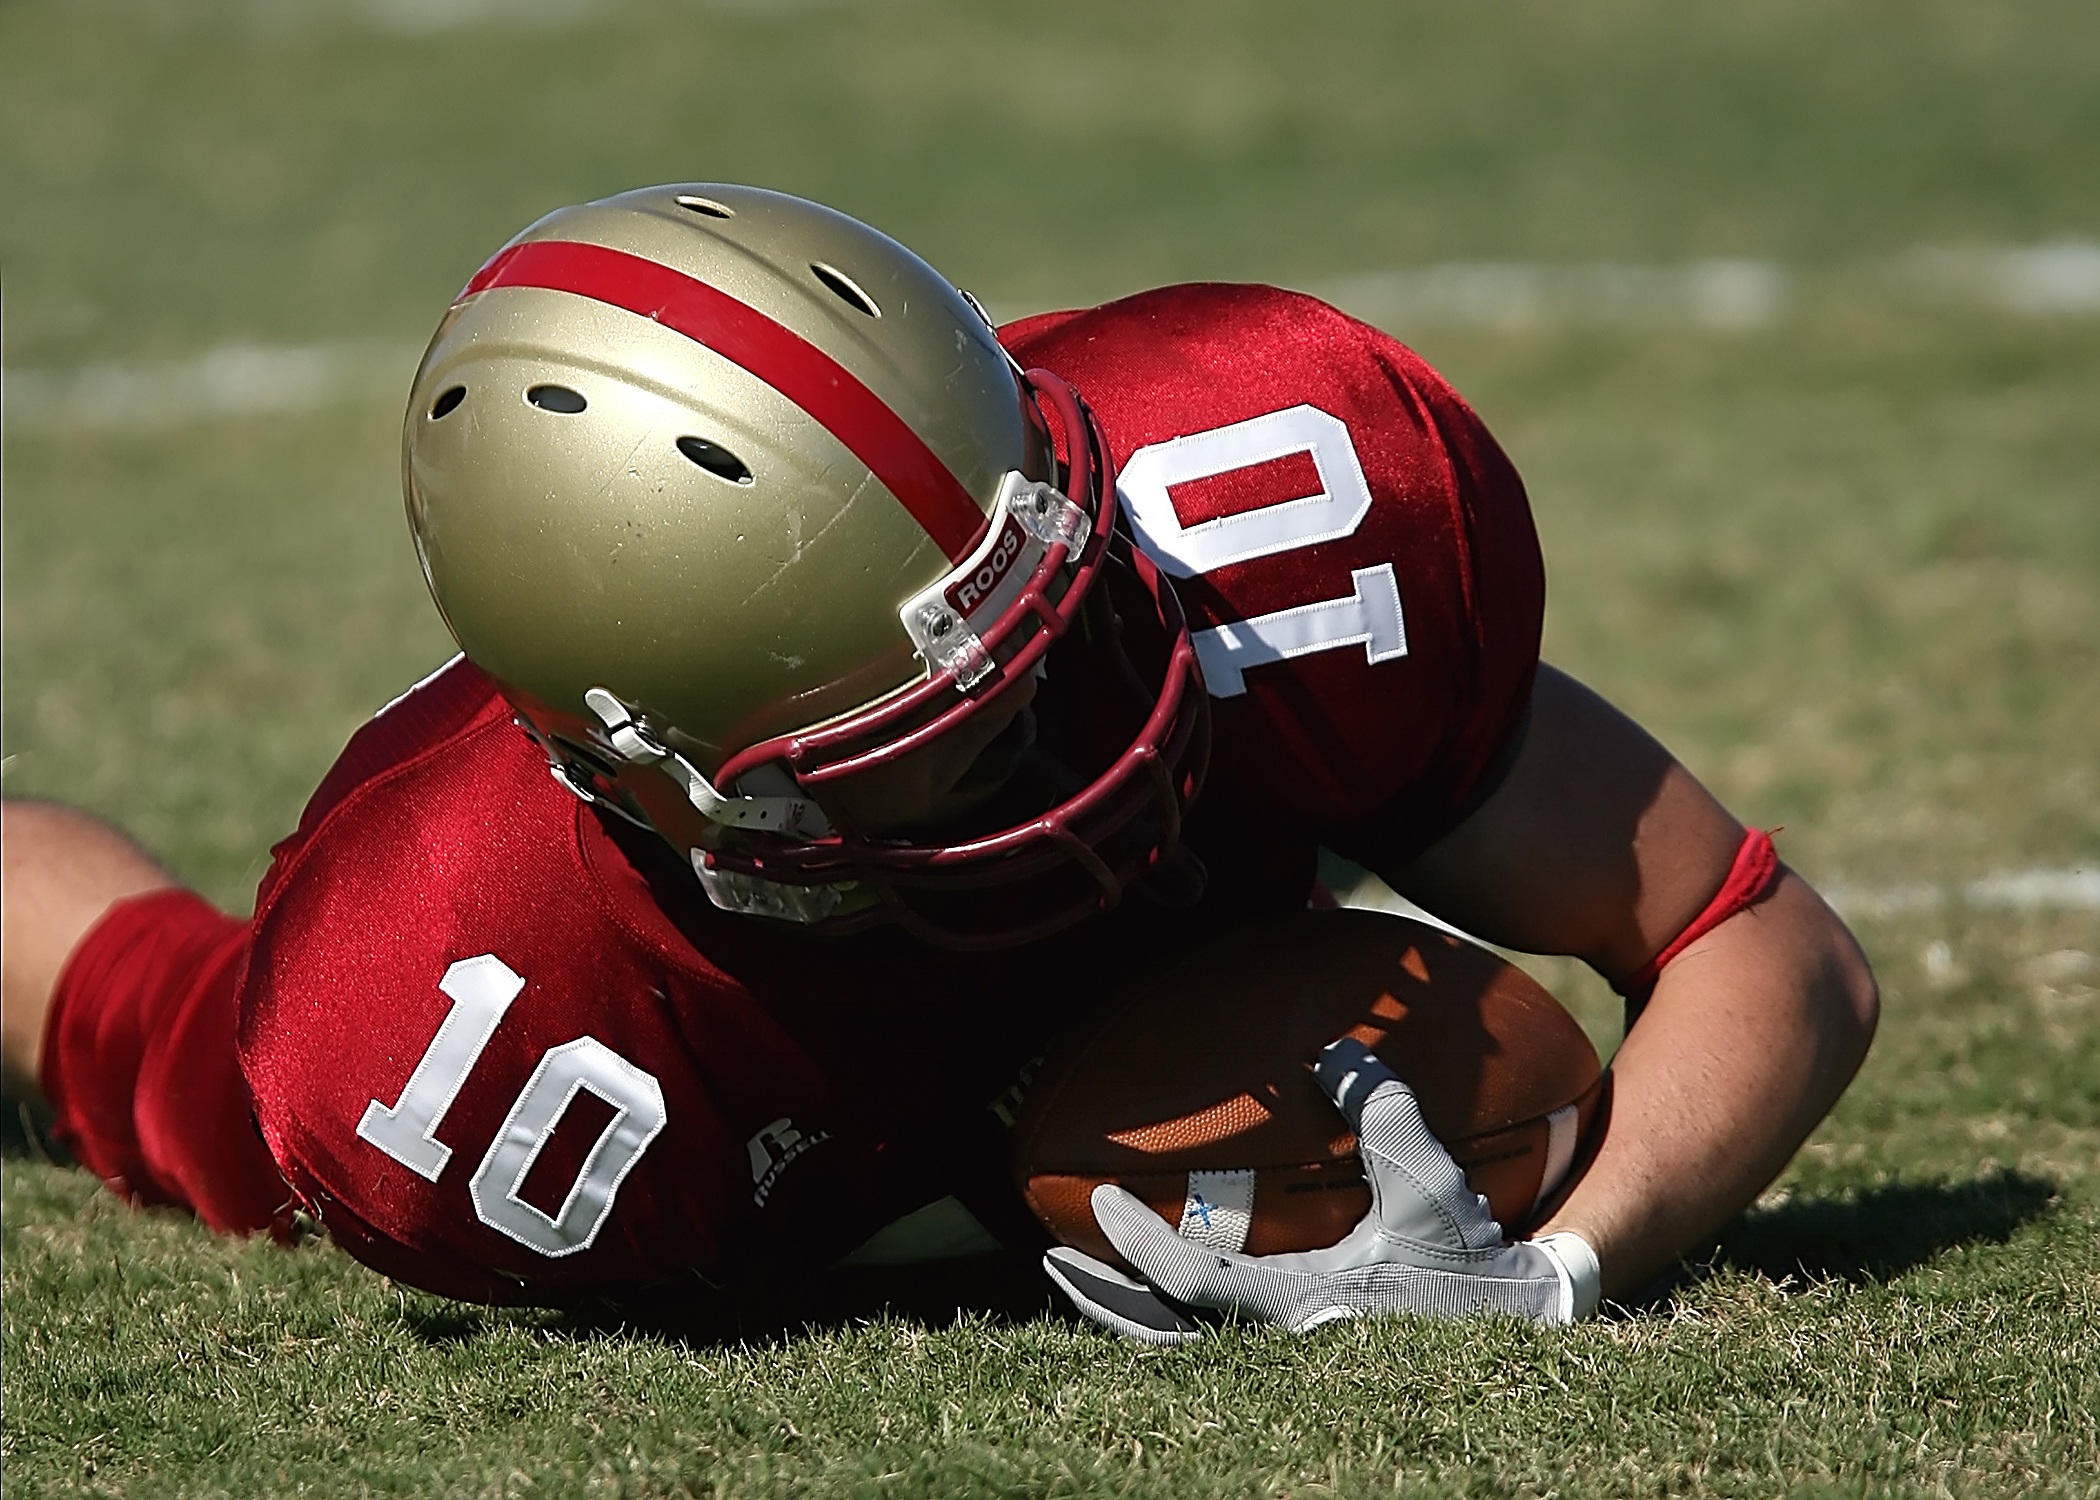
grass, sport, field, game, play, male, green, red, action, soccer, football, player, american football, sports, helmet, ball, uniform, down, fallen, texas, yard, college, receiver, tackle, football player, football american, catcher, ball carrier, gridiron, pigskin, team sport, american football field, football helmet, baseball positions, football equipment and supplies, gridiron football, protective equipment in gridiron football